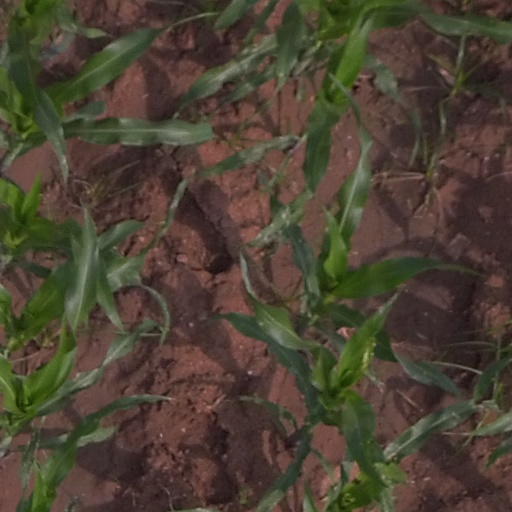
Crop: maize; corn